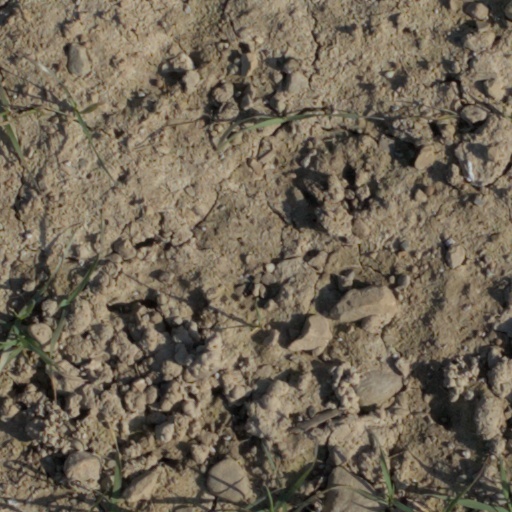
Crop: wheat